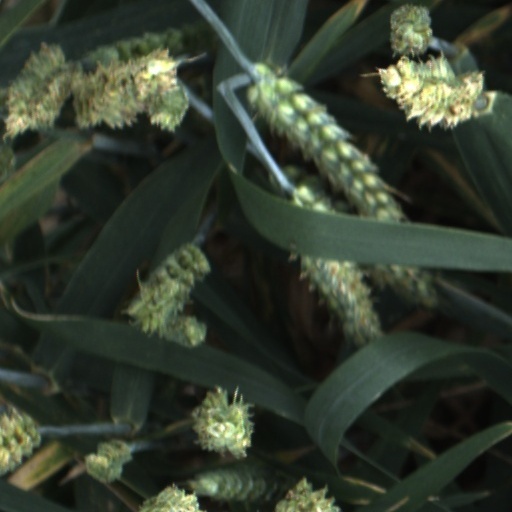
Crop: wheat